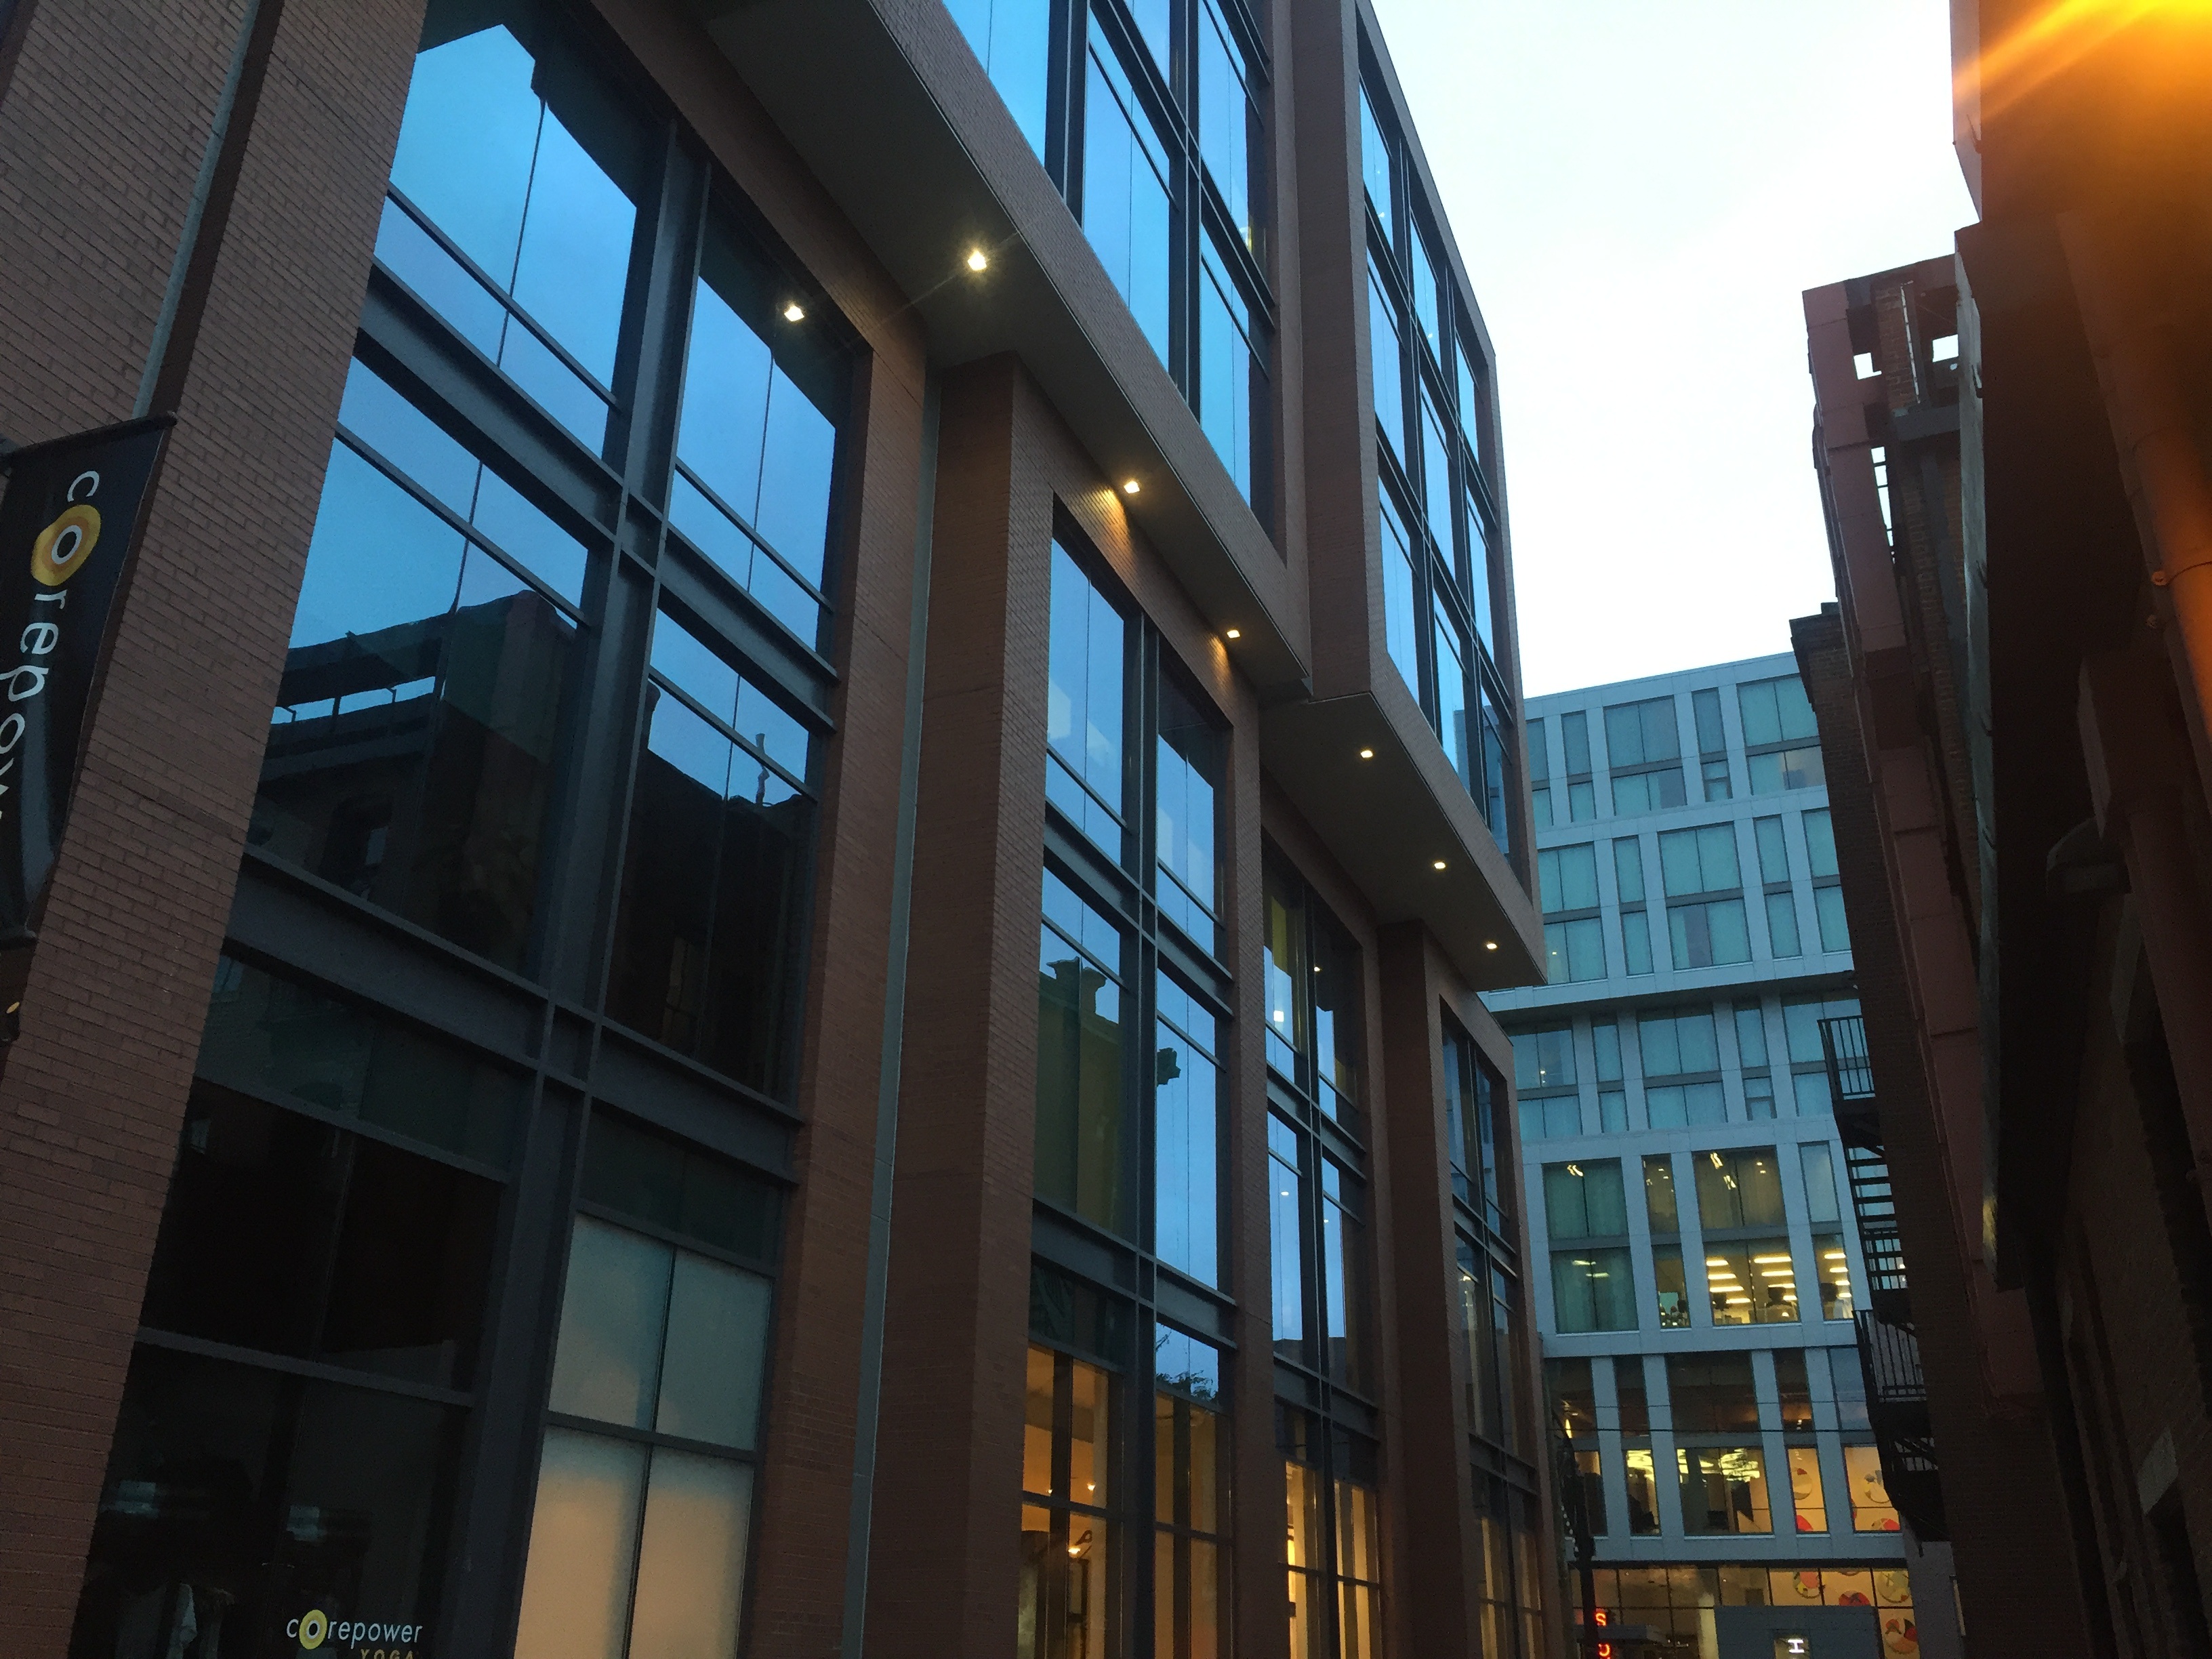
architecture, road, street, city, skyscraper, cityscape, downtown, evening, facade, lighting, shape, metropolis, urban area, human settlement, metropolitan area